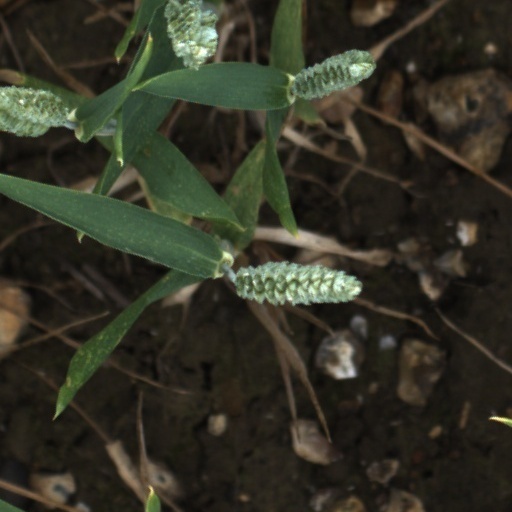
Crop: wheat